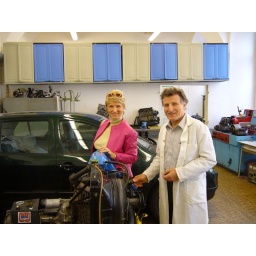
Eva and Vashek in the auto-shop class -- They had to bring the car in through the window